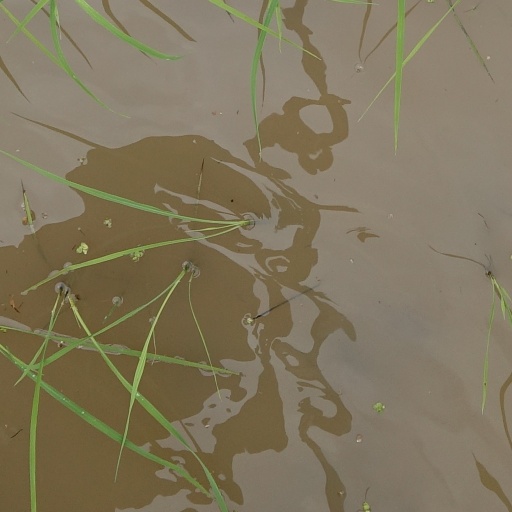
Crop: rice